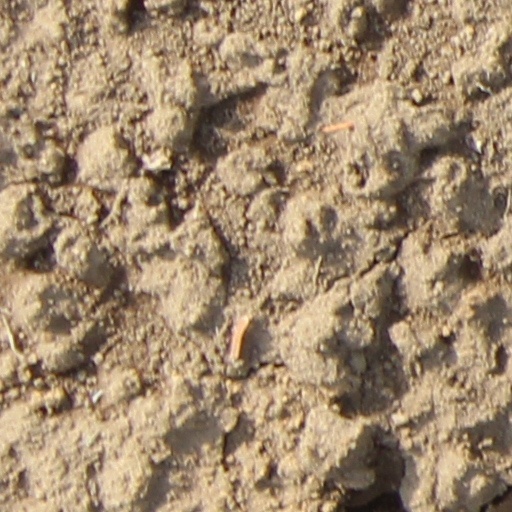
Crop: wheat